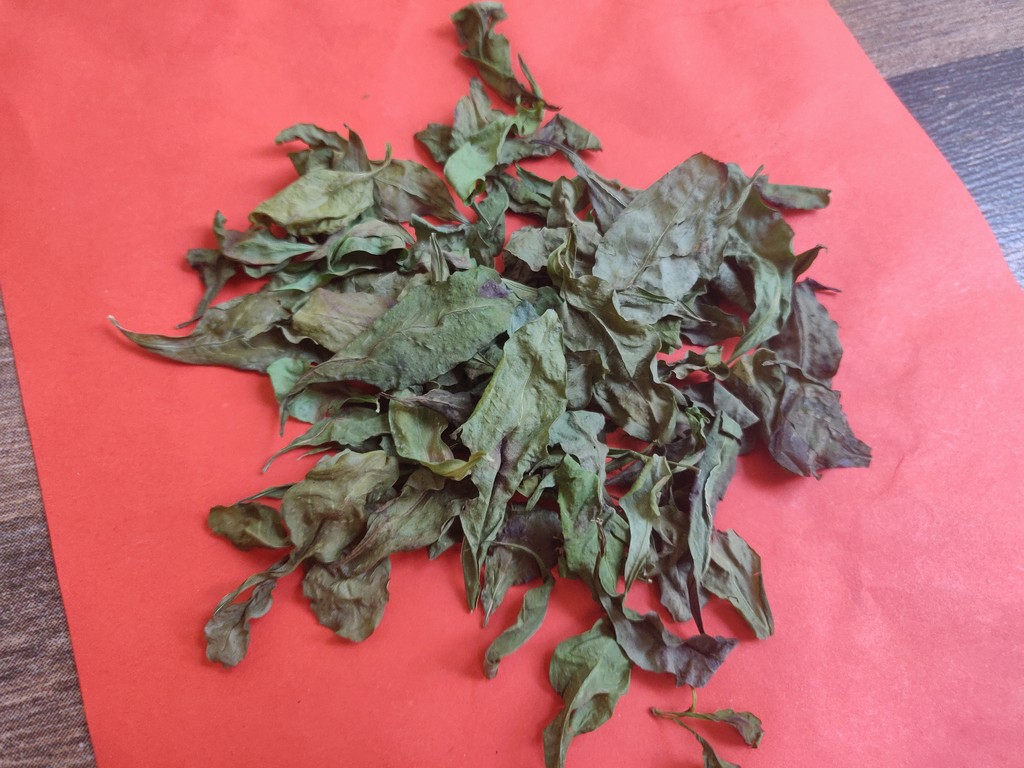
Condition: Dried
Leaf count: multiple
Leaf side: unknown